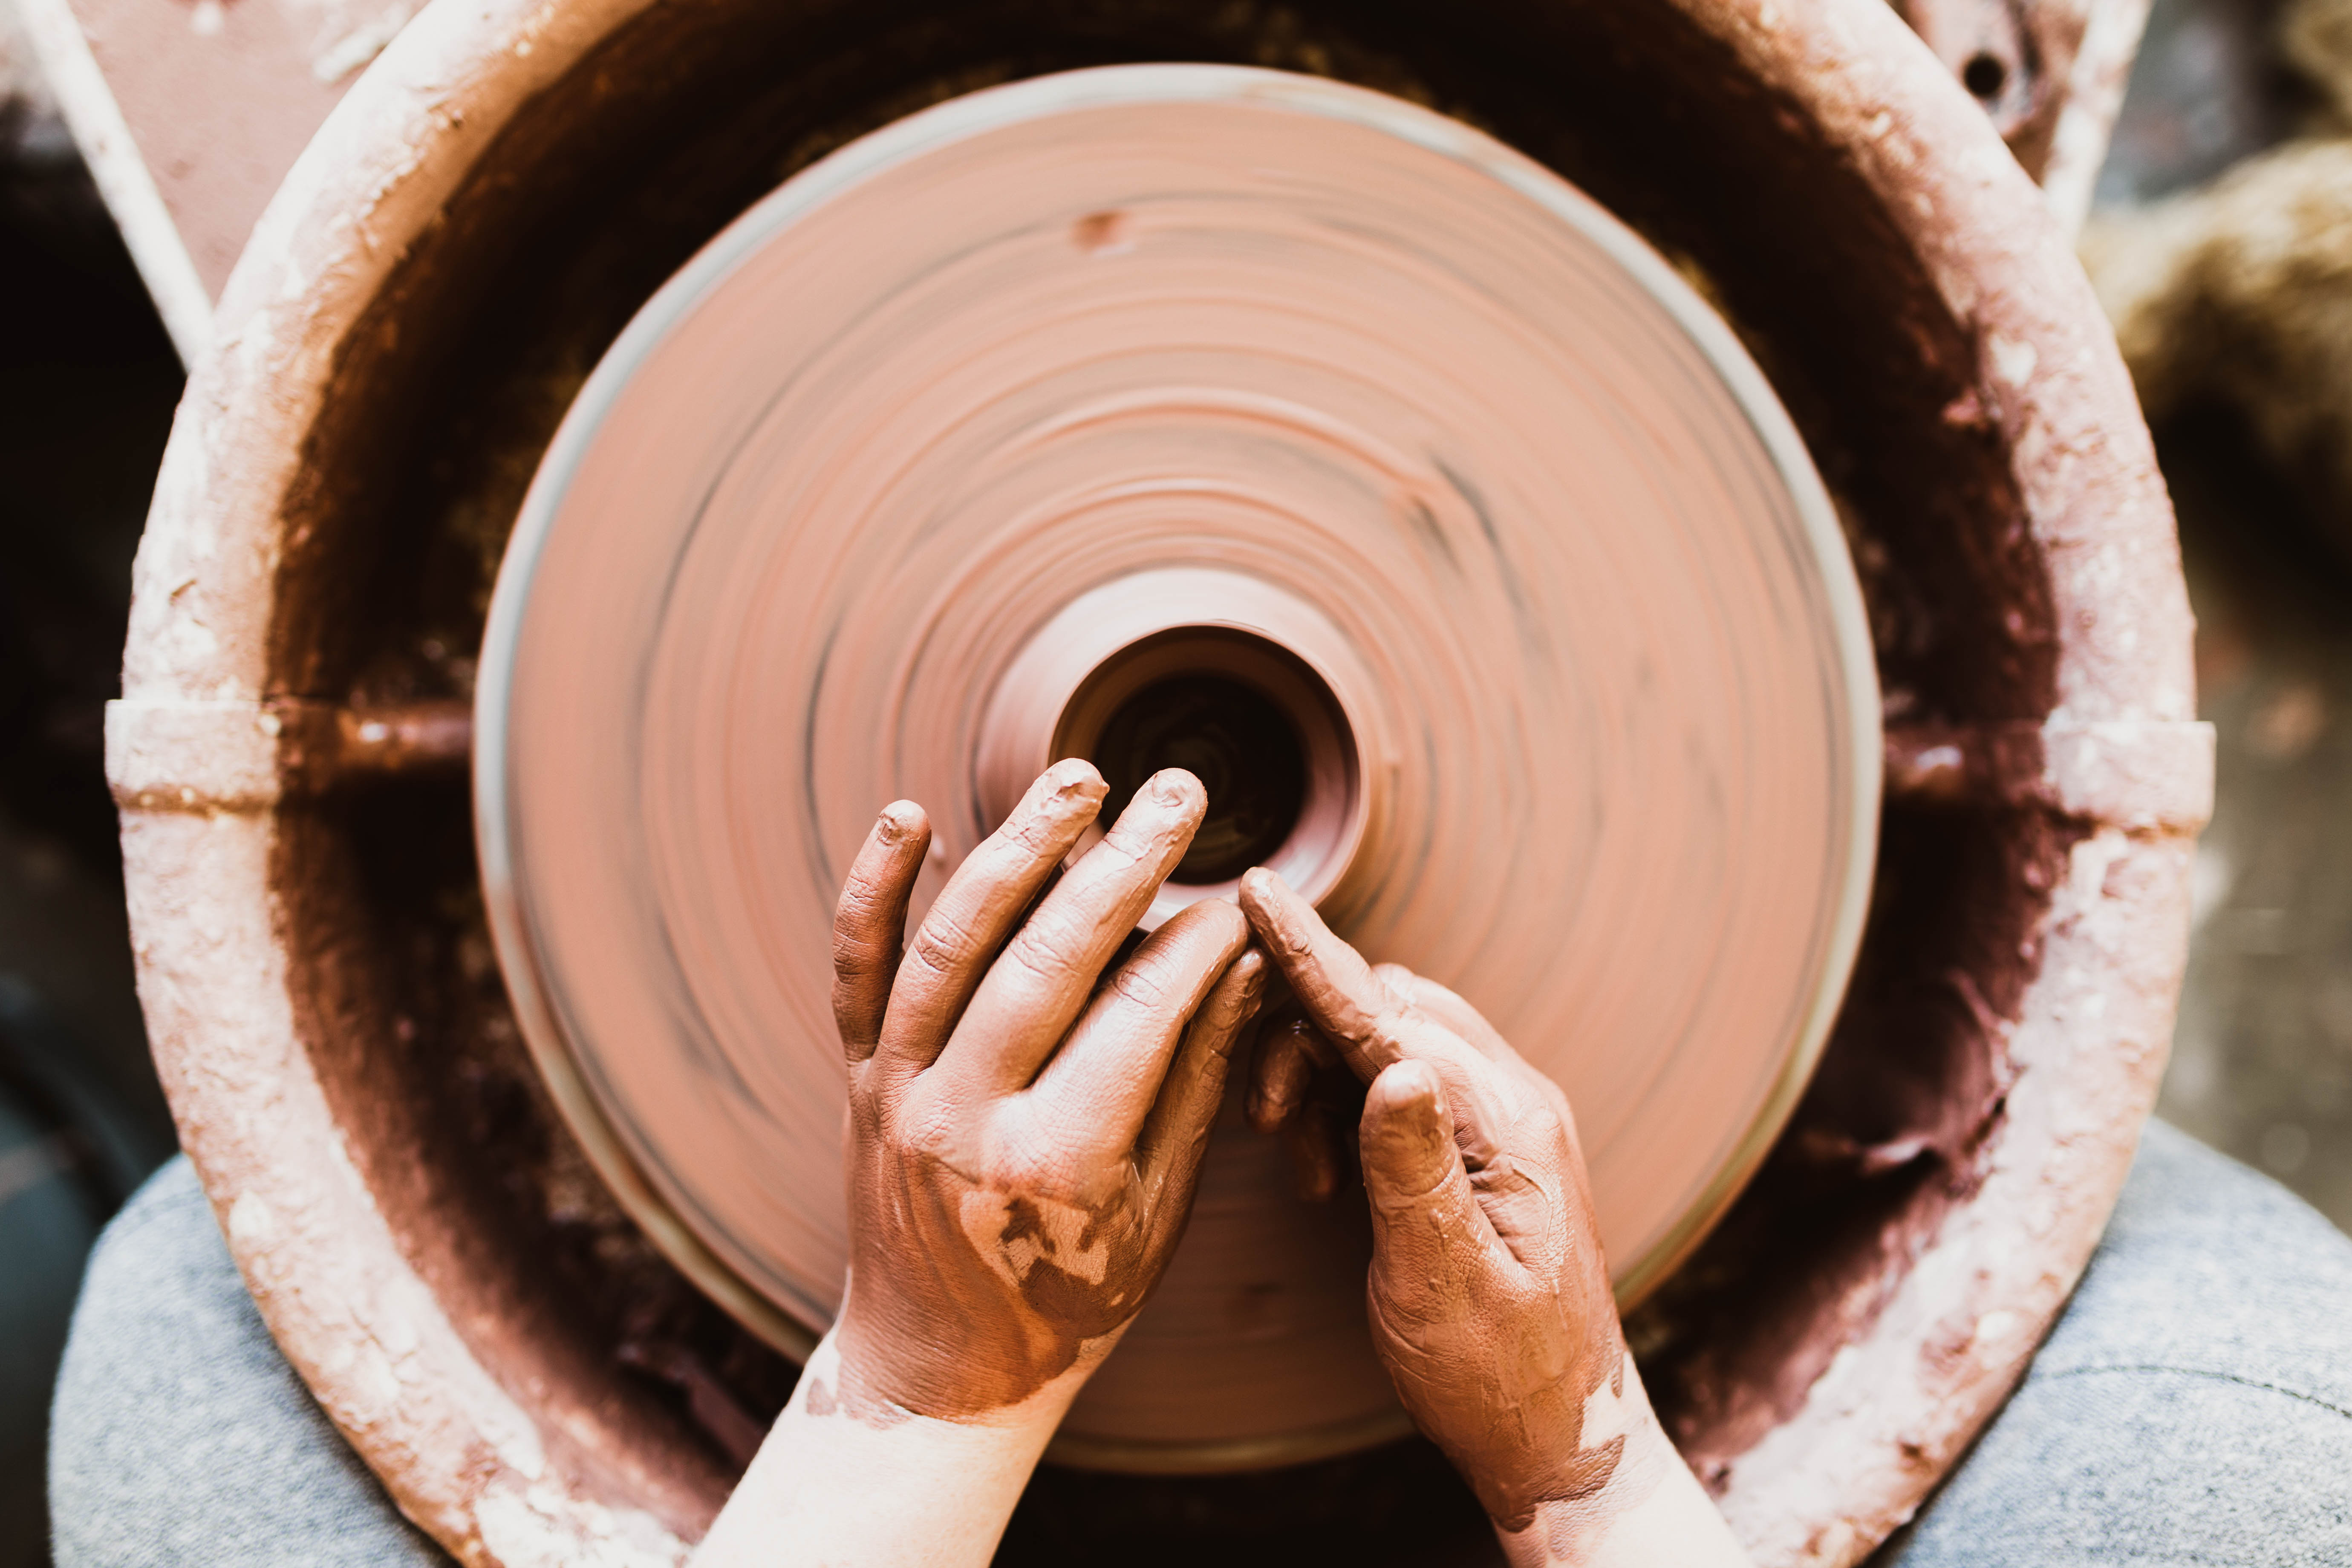
hand, person, wood, photography, wheel, food, create, close up, clay, man made object